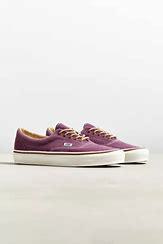
Brand: Vans
Model: Era 95 DX